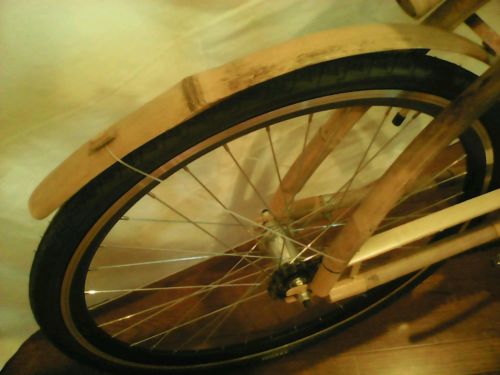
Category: bicycle